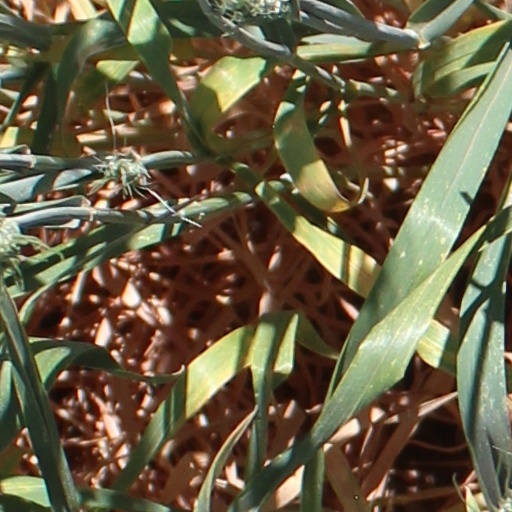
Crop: wheat